Aouzou Strip

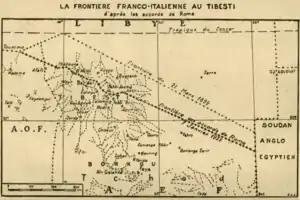
Detailed 1935 map of the Aouzou Strip

The Aouzou strip was defined for the first time in the discussions between France and Italy after World War I, in relation to an award to Italy for the victory in that war. At the Paris Peace Conference (1919–1920), the Kingdom of Italy did not receive any of the German colonies, but instead was given the Oltre Giuba from the United Kingdom, and France agreed to give some Saharan territories to Italian Libya.